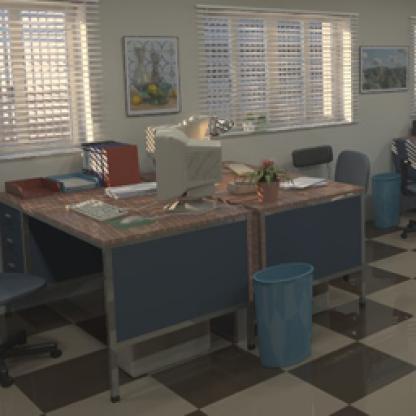
Scene: Indoor